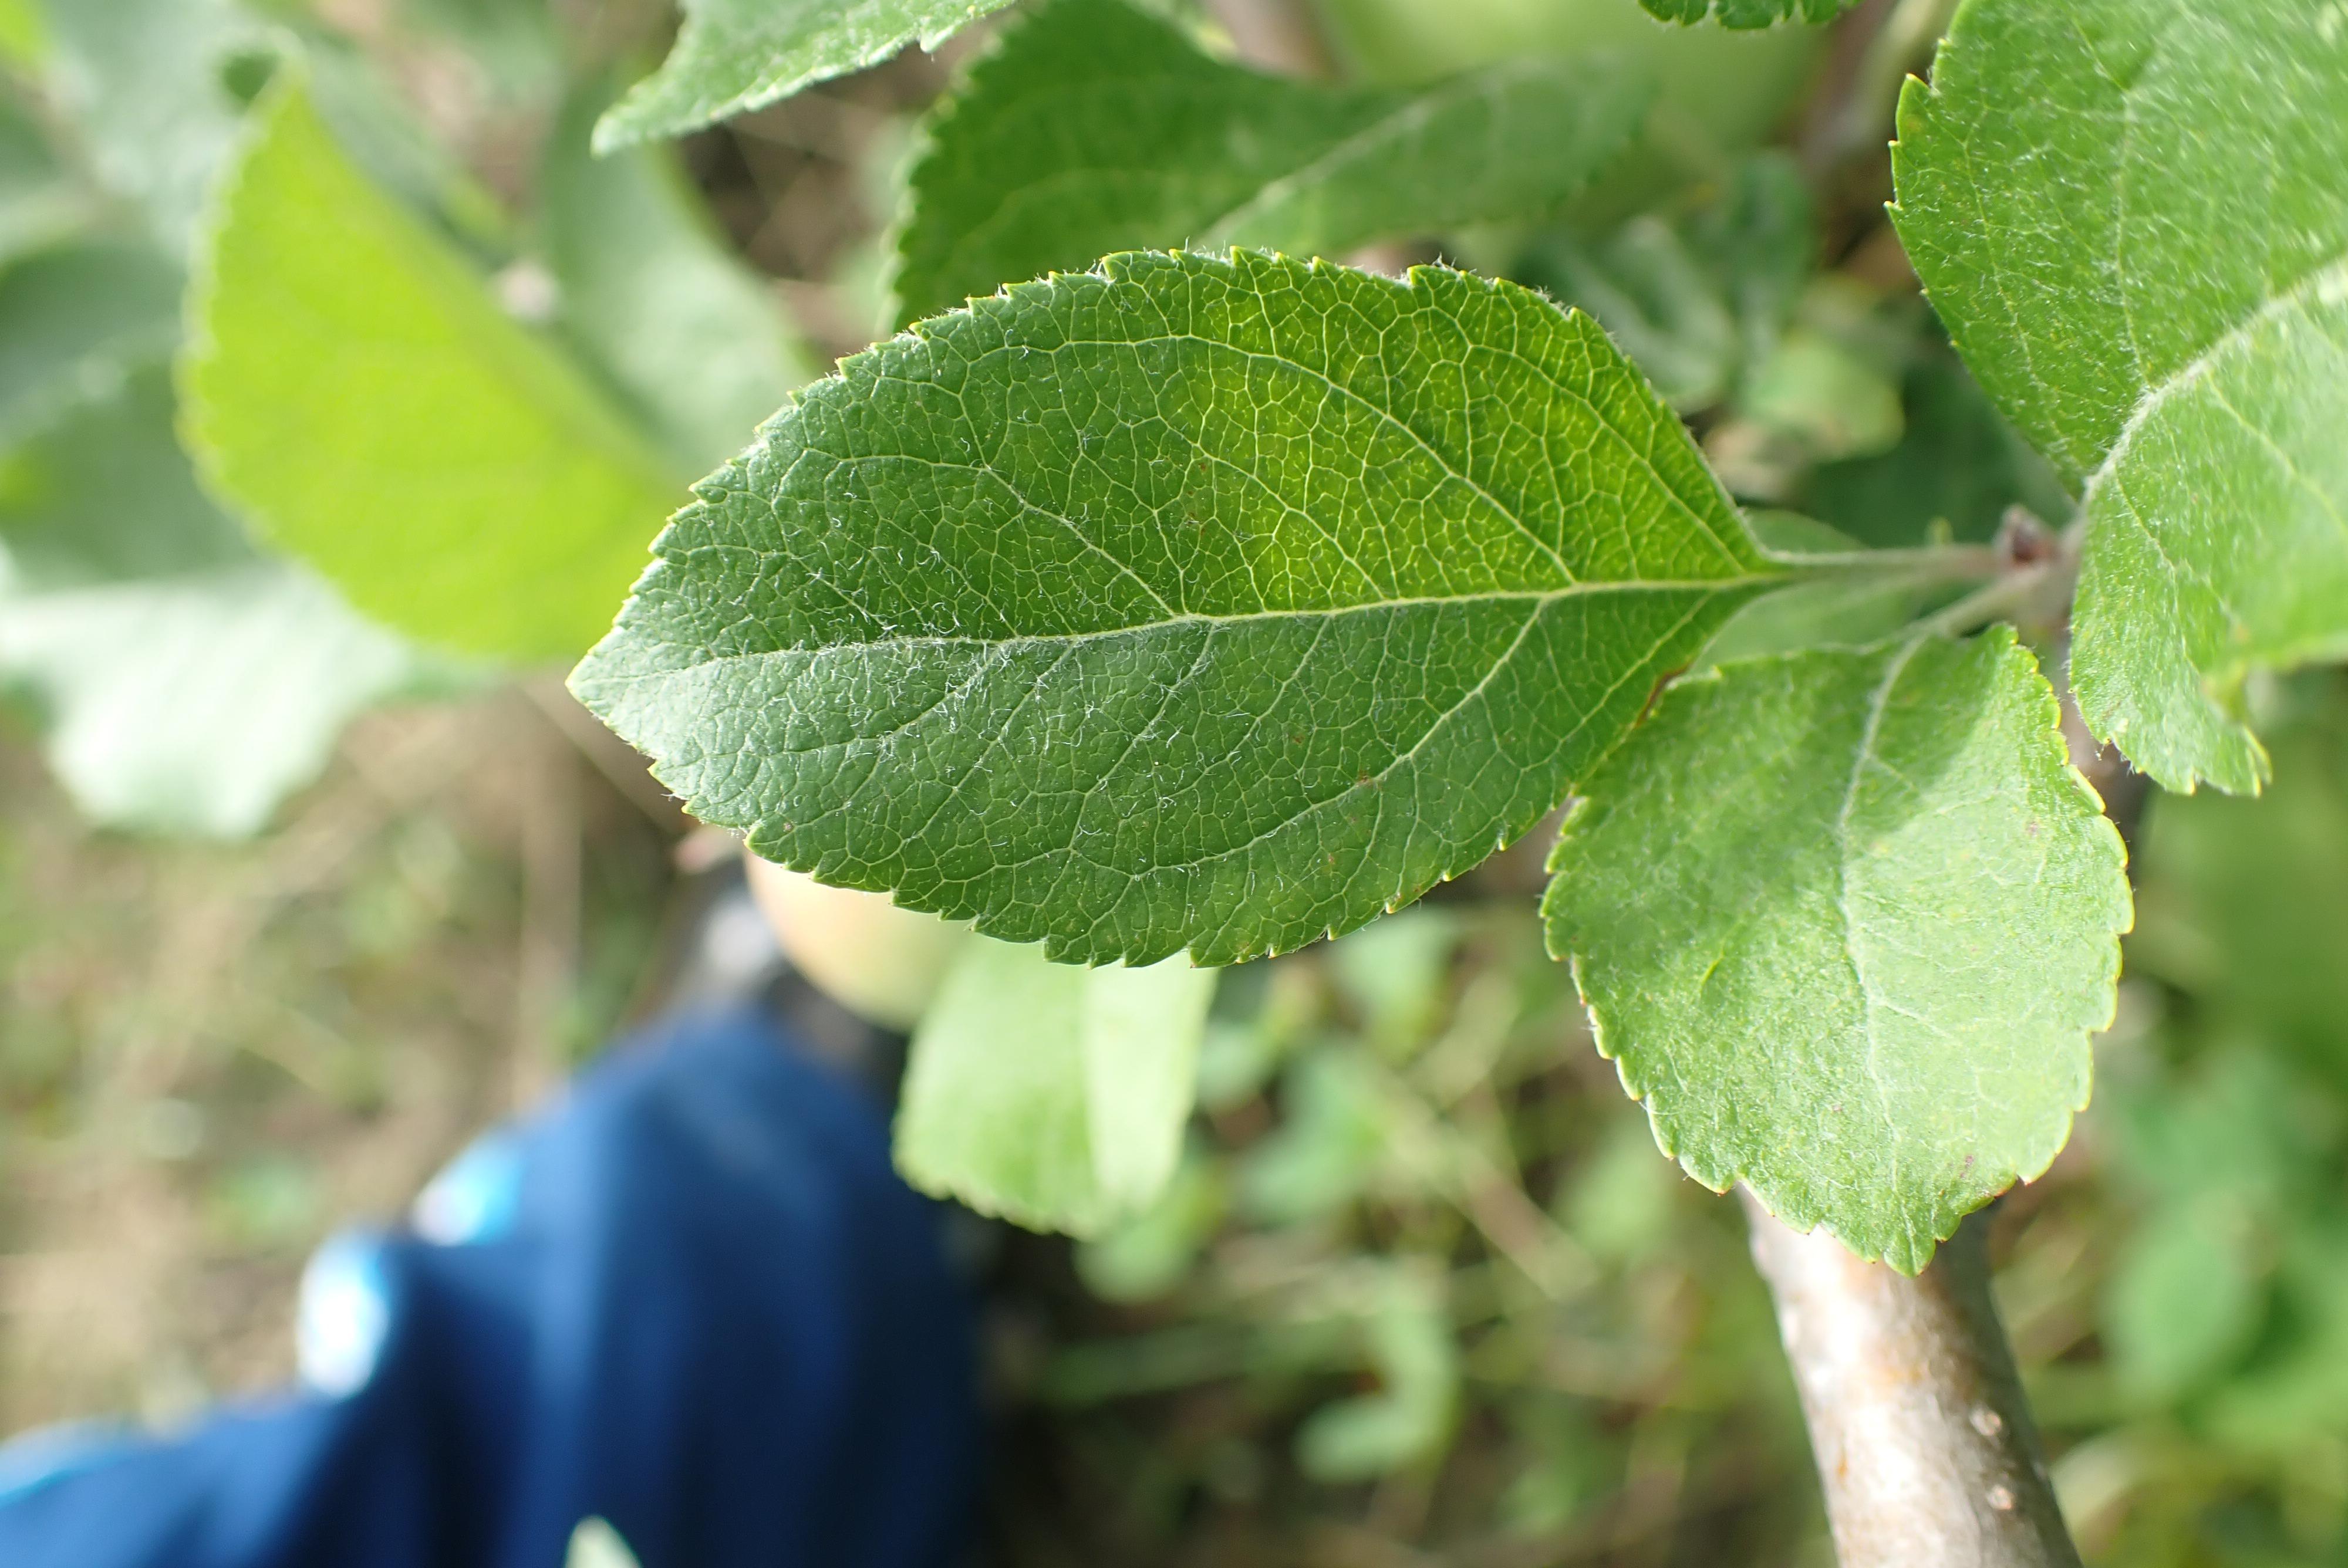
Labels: healthy